Armenia in the Eurovision Song Contest 2022

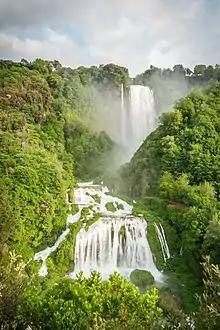
A video postcard introduced Rosa Linn's performance in the first semi-final and final of the Eurovision Song Contest 2022. The postcard was filmed at the Marmore Falls in Terni, Umbria and featured virtual projections of Rosa Linn across the location.

According to Eurovision rules, all nations with the exceptions of the host country and the "Big Five" (France, Germany, Italy, Spain and the United Kingdom) are required to qualify from one of two semi-finals in order to compete for the final; the top ten countries from each semi-final progress to the final. The European Broadcasting Union (EBU) split up the competing countries into six different pots based on voting patterns from previous contests, with countries with favourable voting histories put into the same pot. On 25 January 2022, an allocation draw was held which placed each country into one of the two semi-finals, as well as which half of the show they would perform in. Armenia was placed into the first semi-final, which was held on 10 May 2022, and was scheduled to perform in the second half of the show.